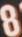
Number: 8